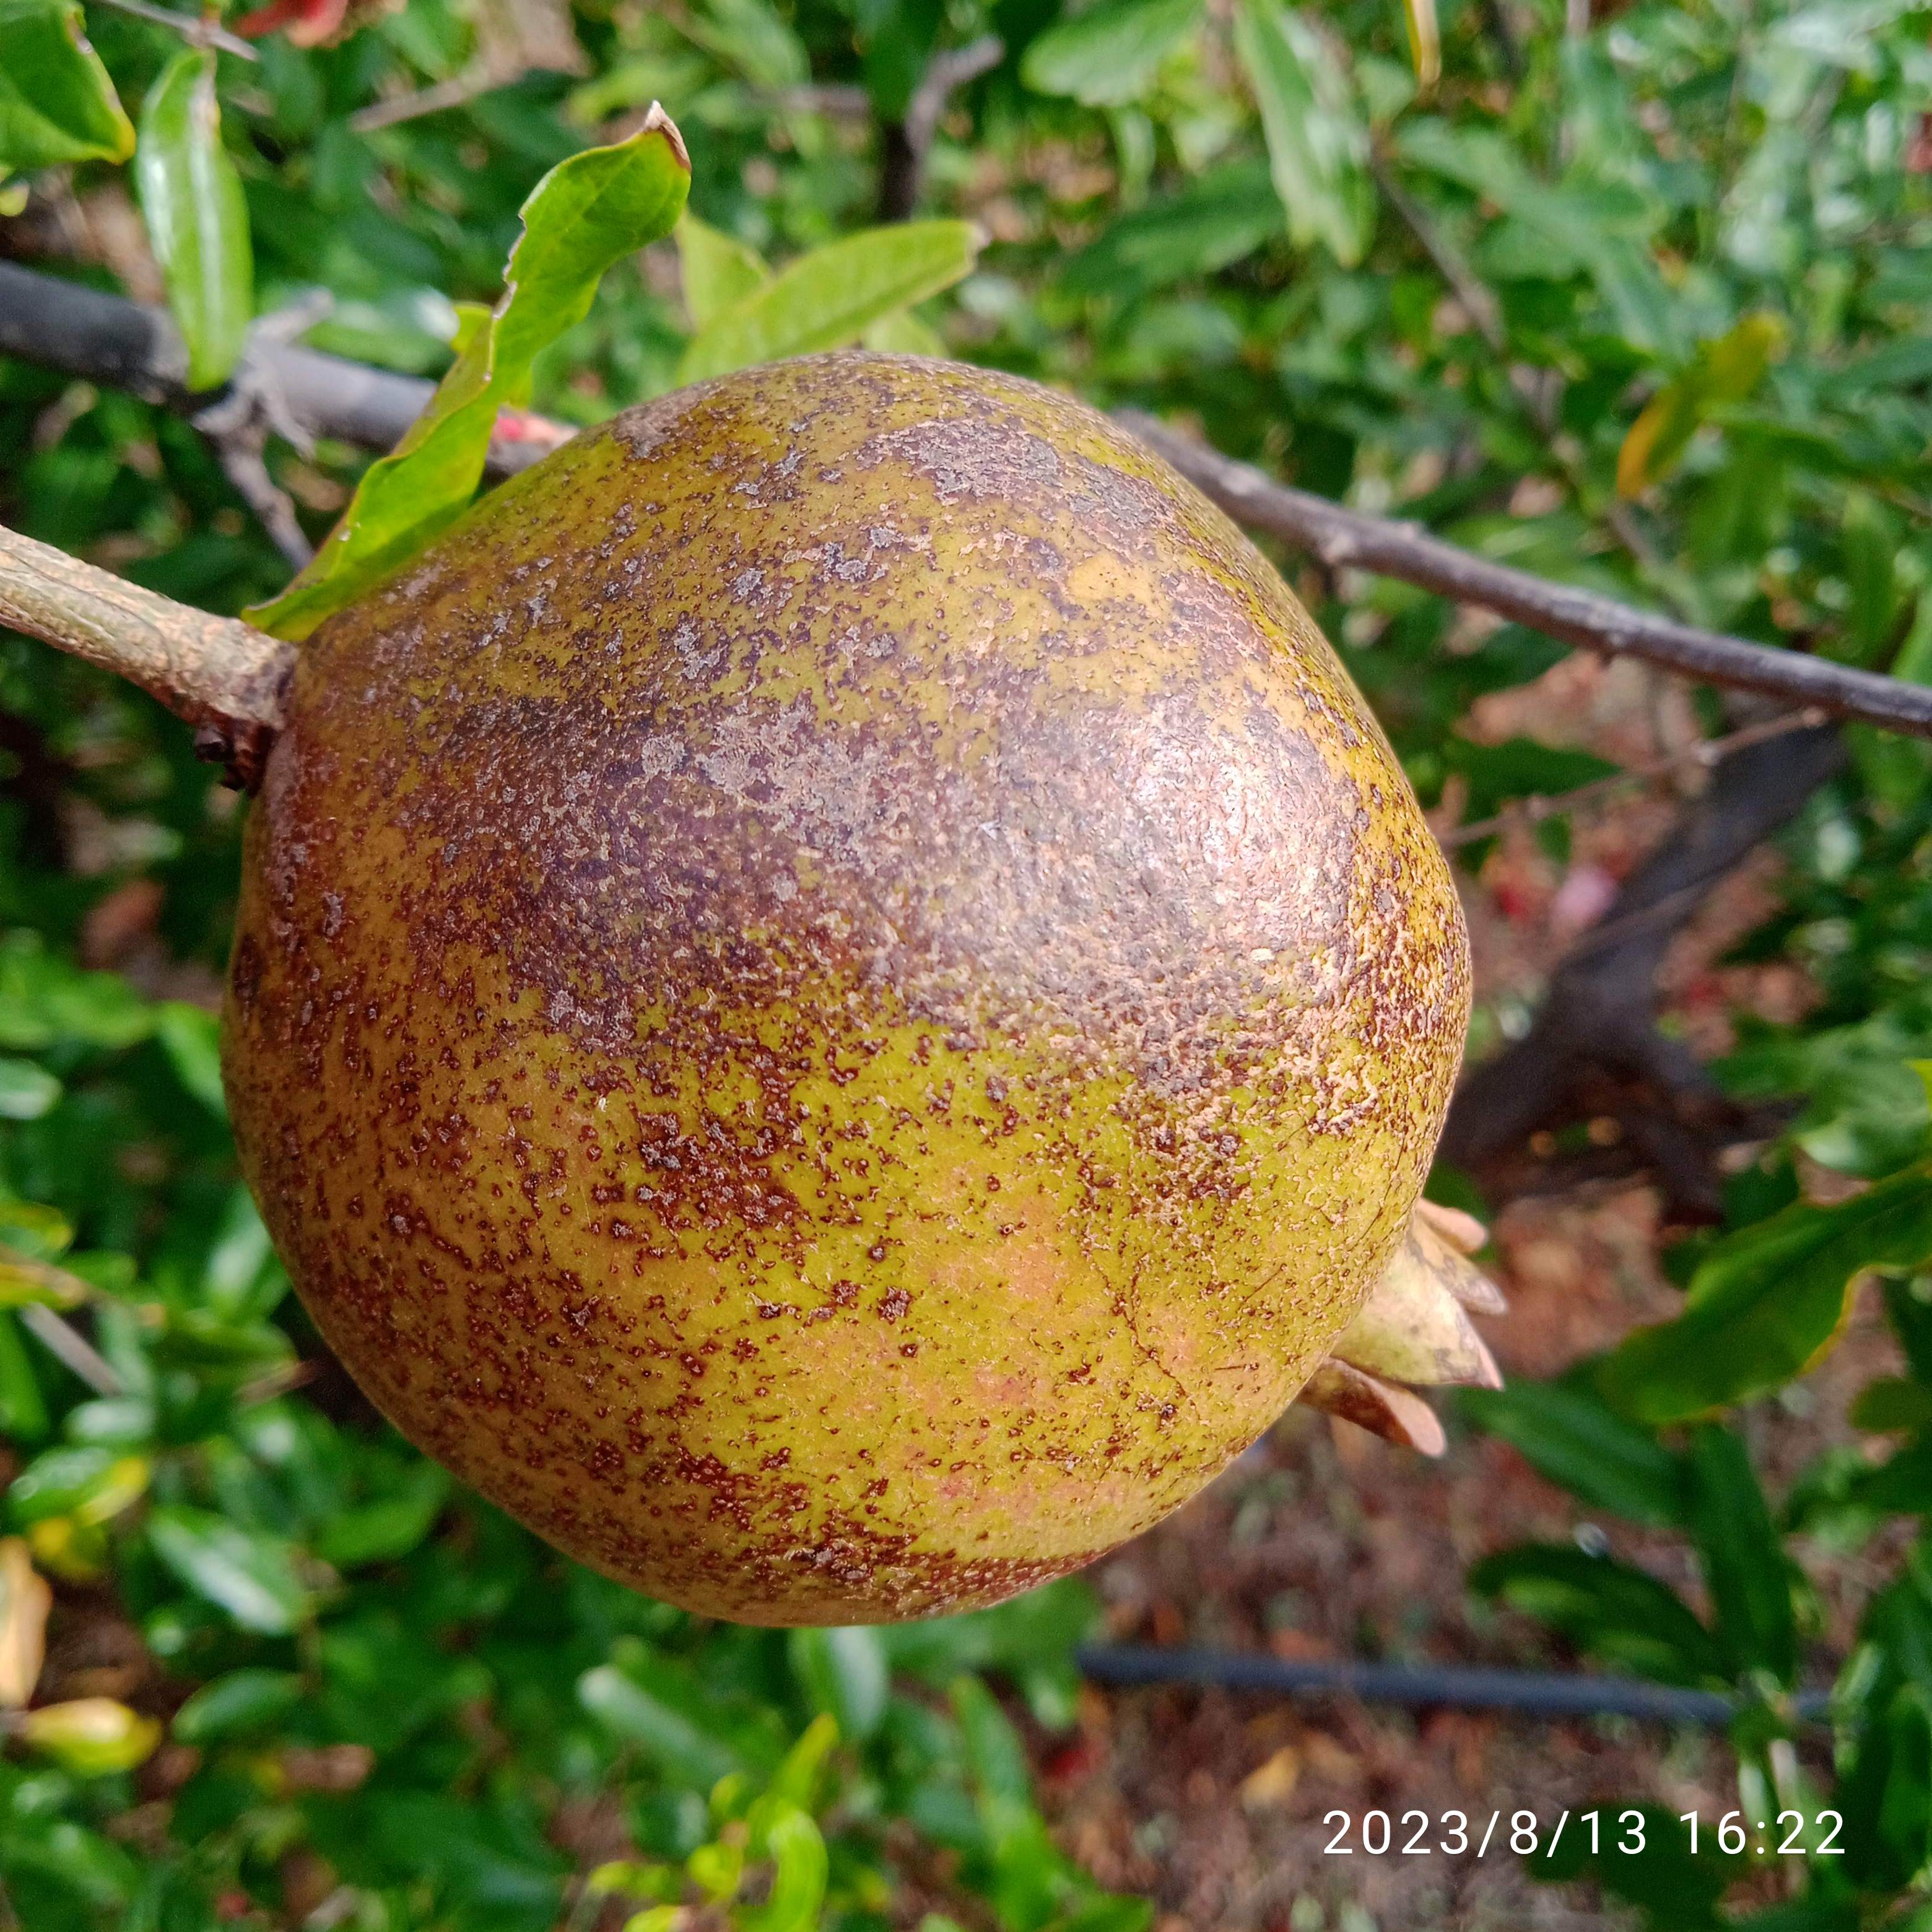
Label: Cercospora